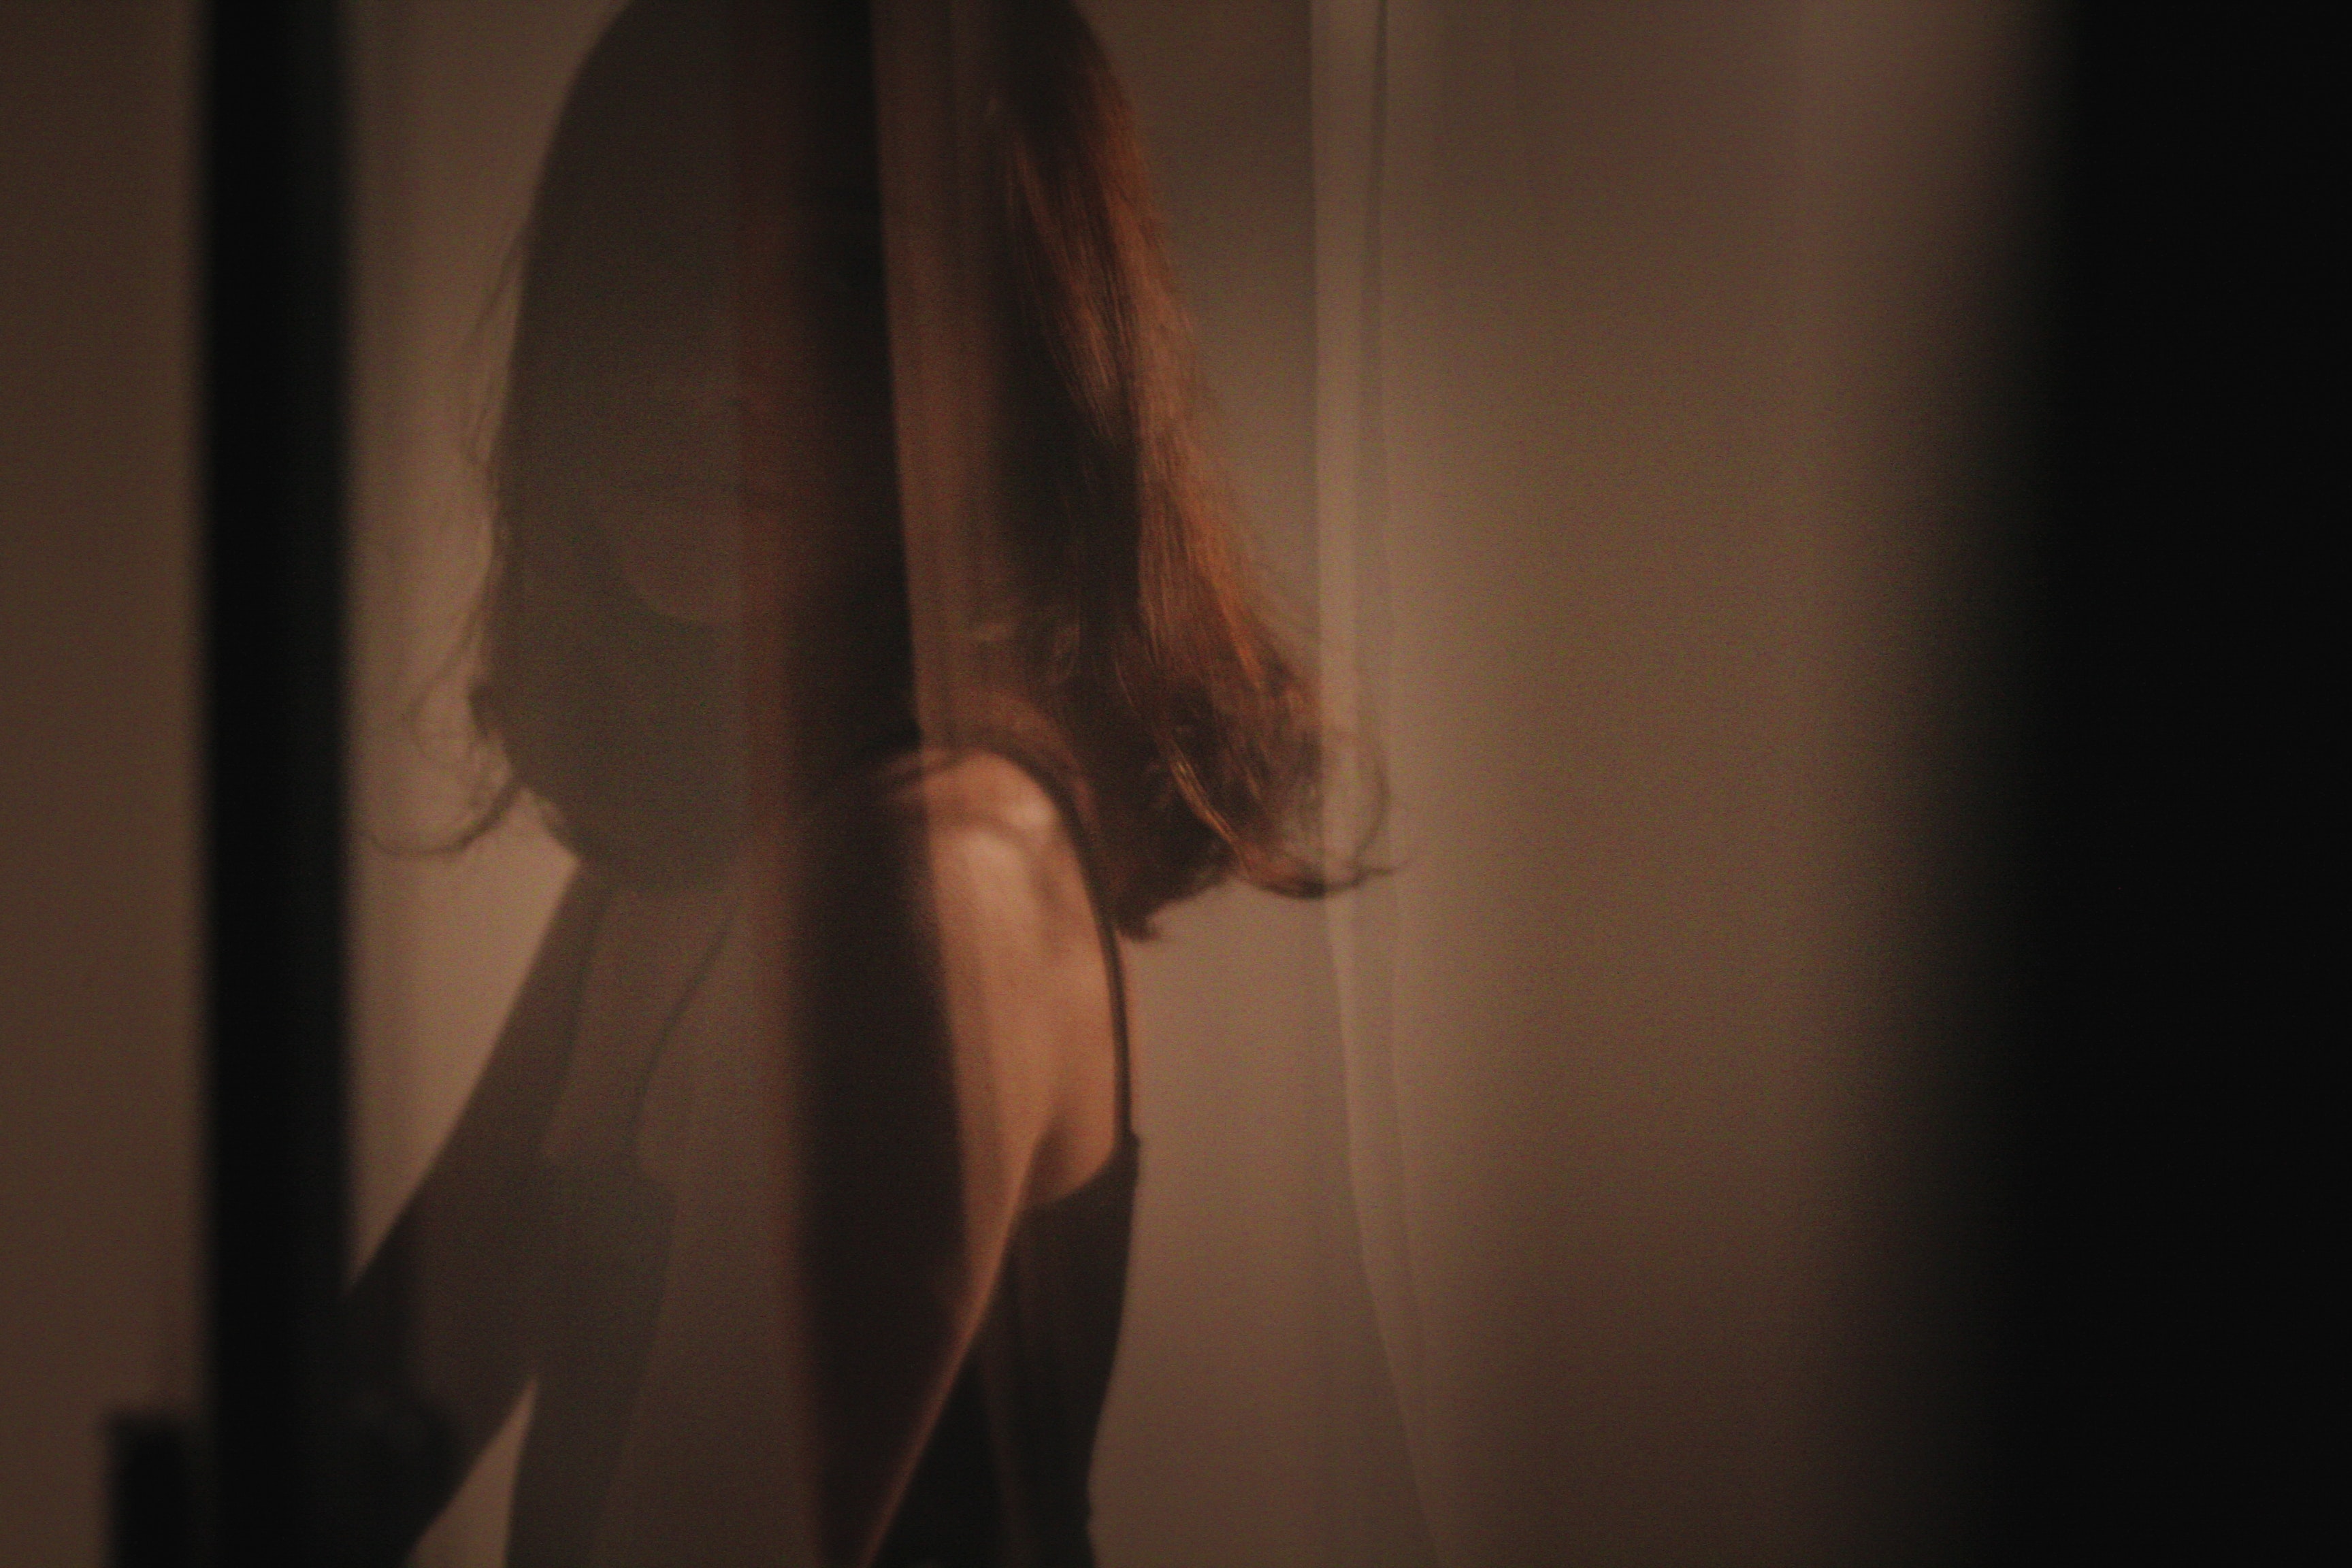
hair, black, shoulder, light, darkness, beauty, long hair, joint, arm, back, photography, hand, shadow, human body, blond, leg, flesh, muscle, brown hair, reflection, sunlight, black hair, portrait, backlighting, dress, performance, window, night, model